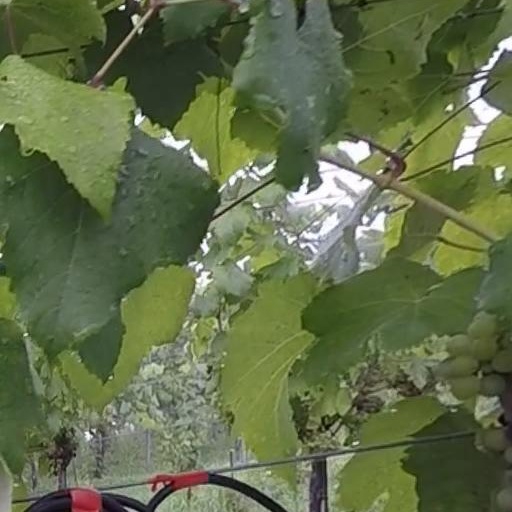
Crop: grape